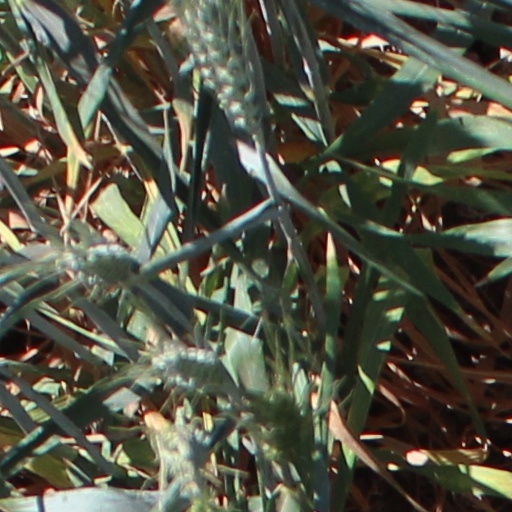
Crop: wheat